US Senate career of Kamala Harris

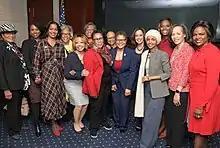
Harris with women of the Congressional Black Caucus in January 2019

On May 5, 2019, Harris said "voter suppression" prevented Democrats Stacey Abrams and Andrew Gillum from winning the 2018 gubernatorial elections in Georgia and Florida; Abrams lost by 55,000 votes and Gillum by 32,000. According to election law expert Richard L. Hasen, "I have seen no good evidence that the suppressive effects of strict voting and registration laws affected the outcome of the governor's races in Georgia and Florida."